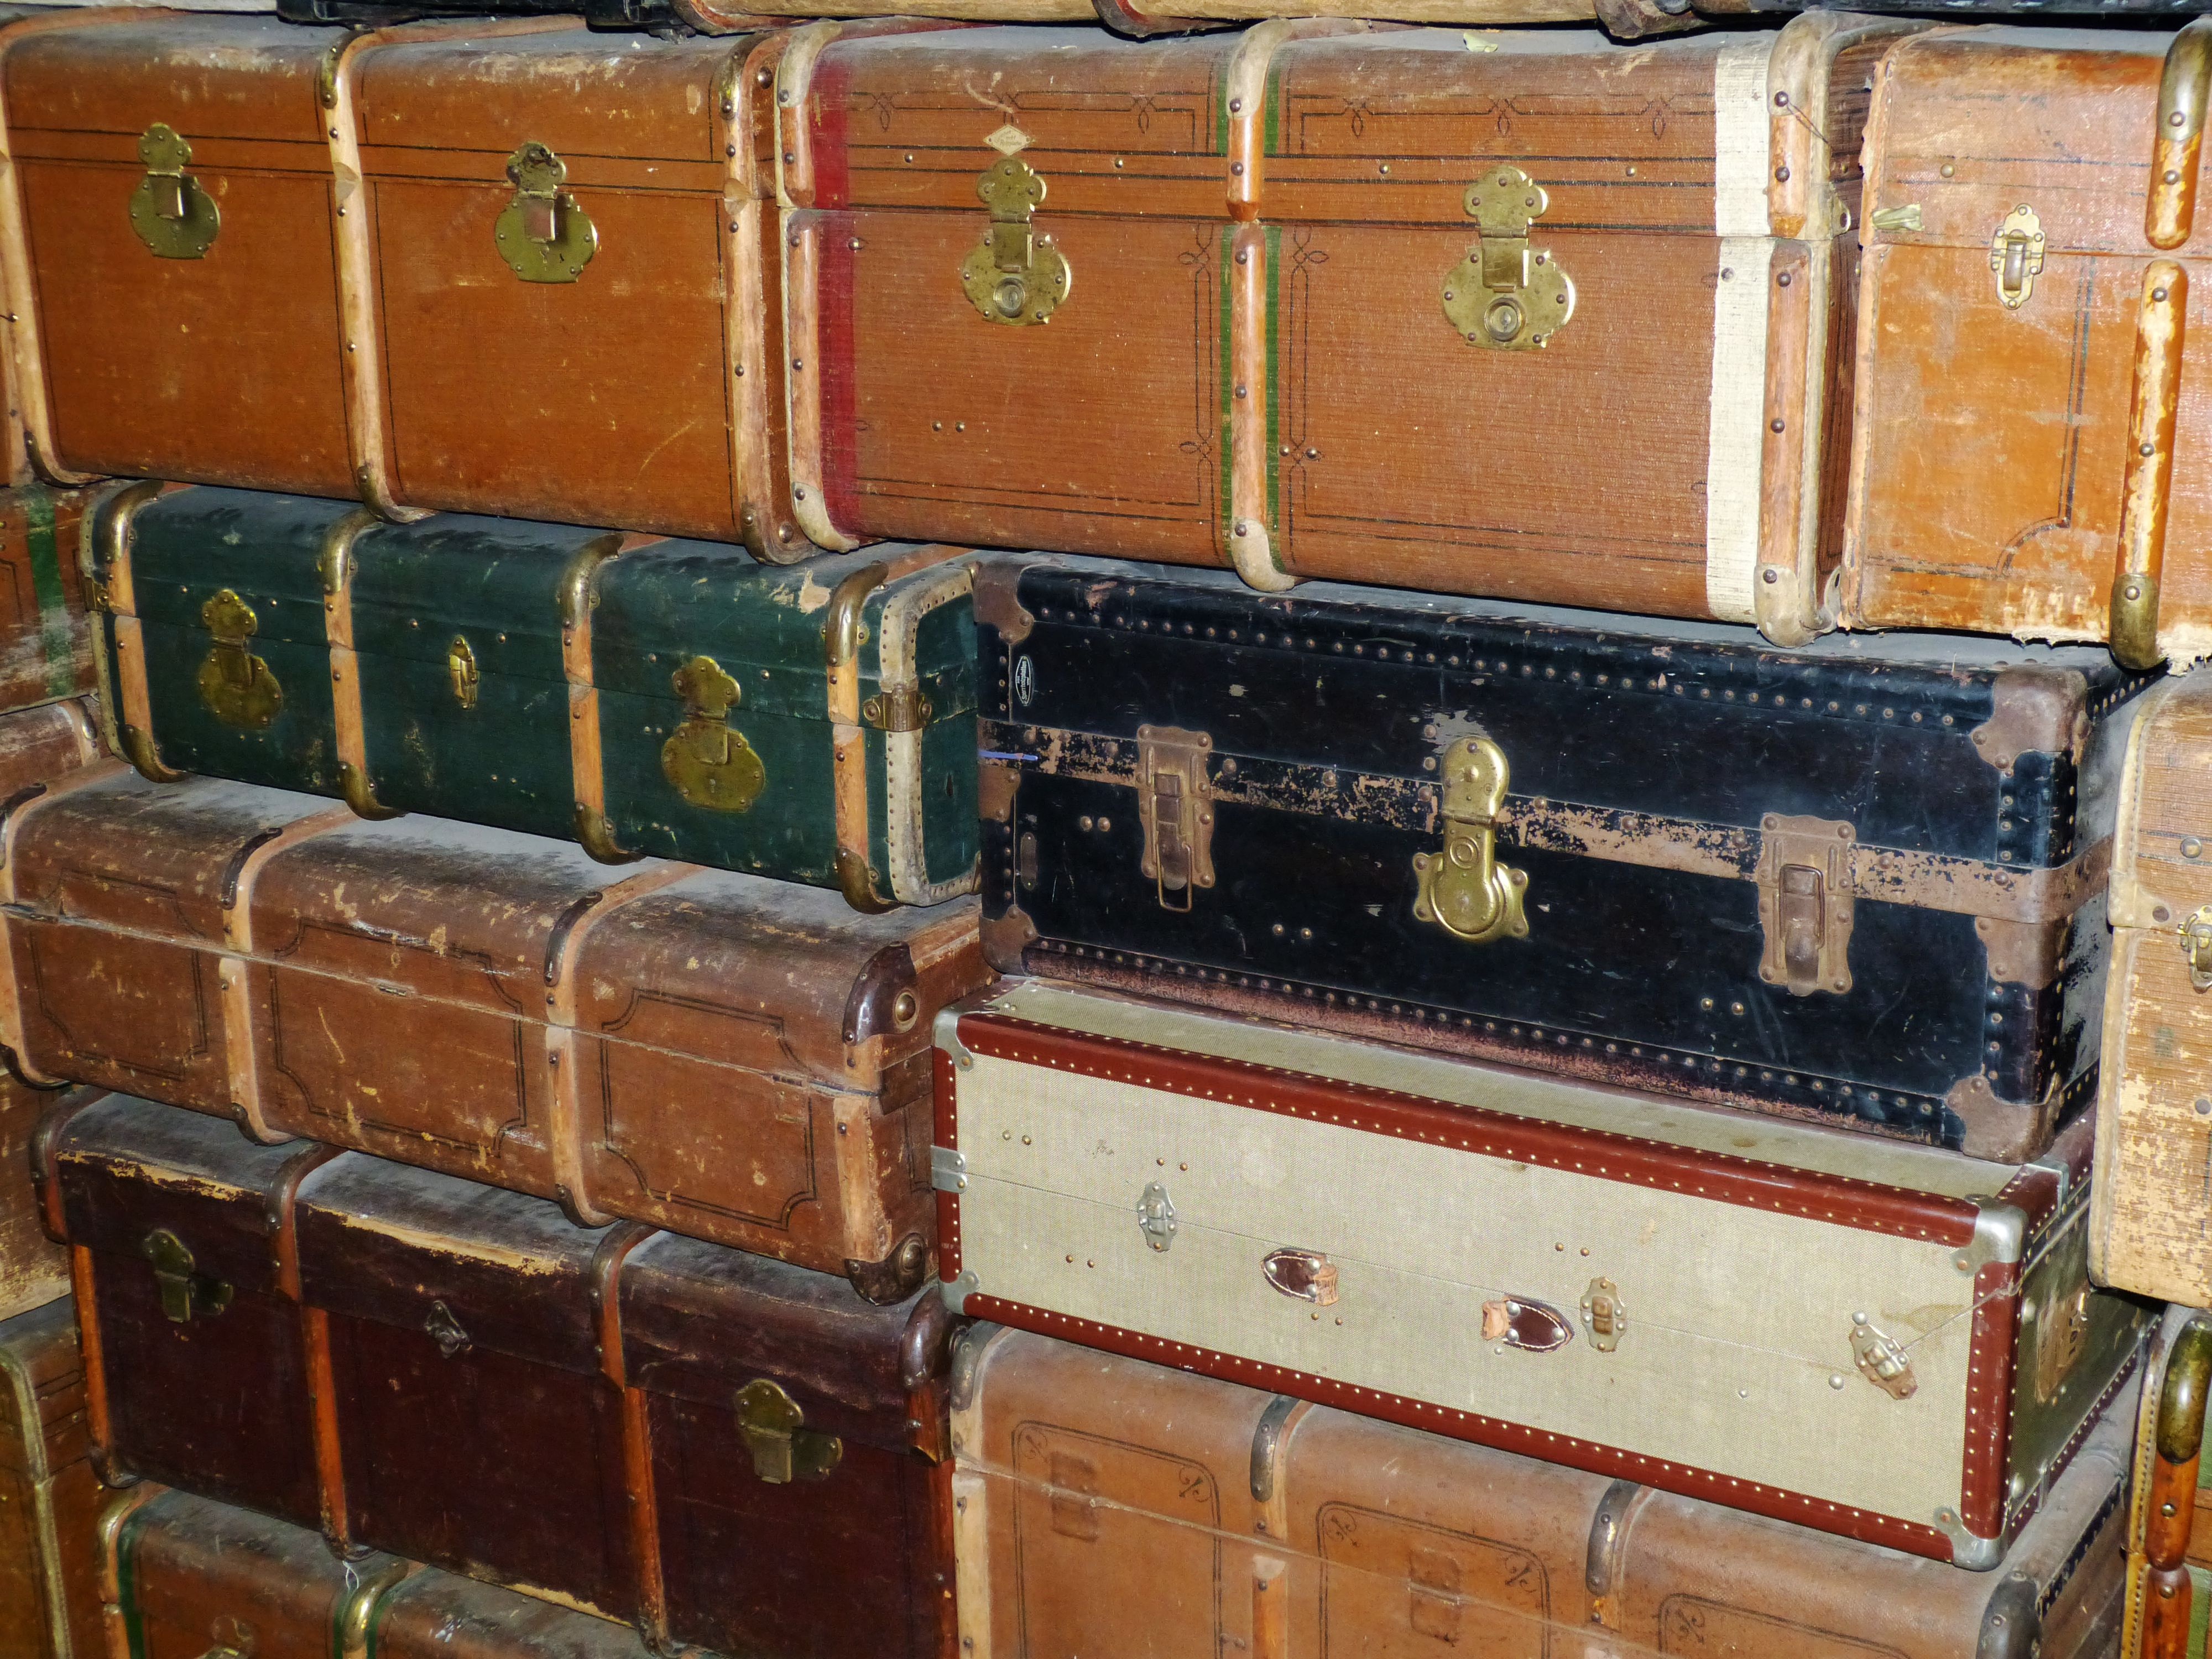
wood, antique, trunk, old, travel, transport, holiday, furniture, luggage, chest, suitcase, packaging, historically, baggage, chest of drawers, player piano, storage chest